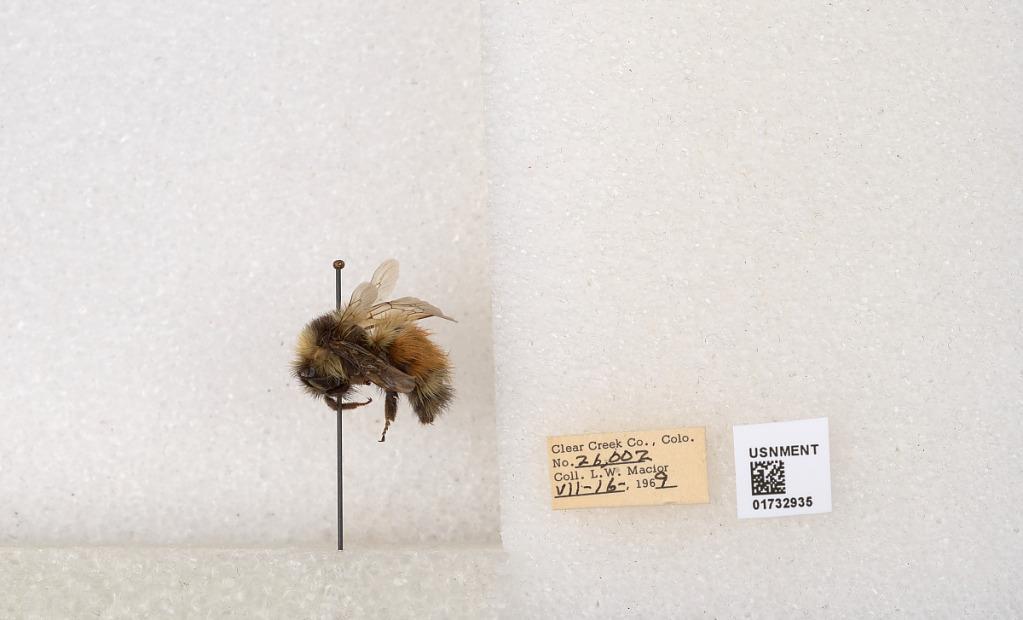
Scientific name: Bombus (Pyrobombus) sylvicola Kirby
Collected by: L. Macior
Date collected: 1969-7-16
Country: United States
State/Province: Colorado
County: Clear Creek
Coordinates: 39.7006, -105.694